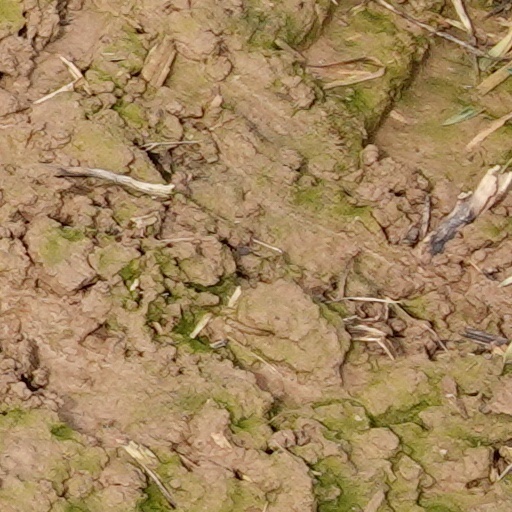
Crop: wheat